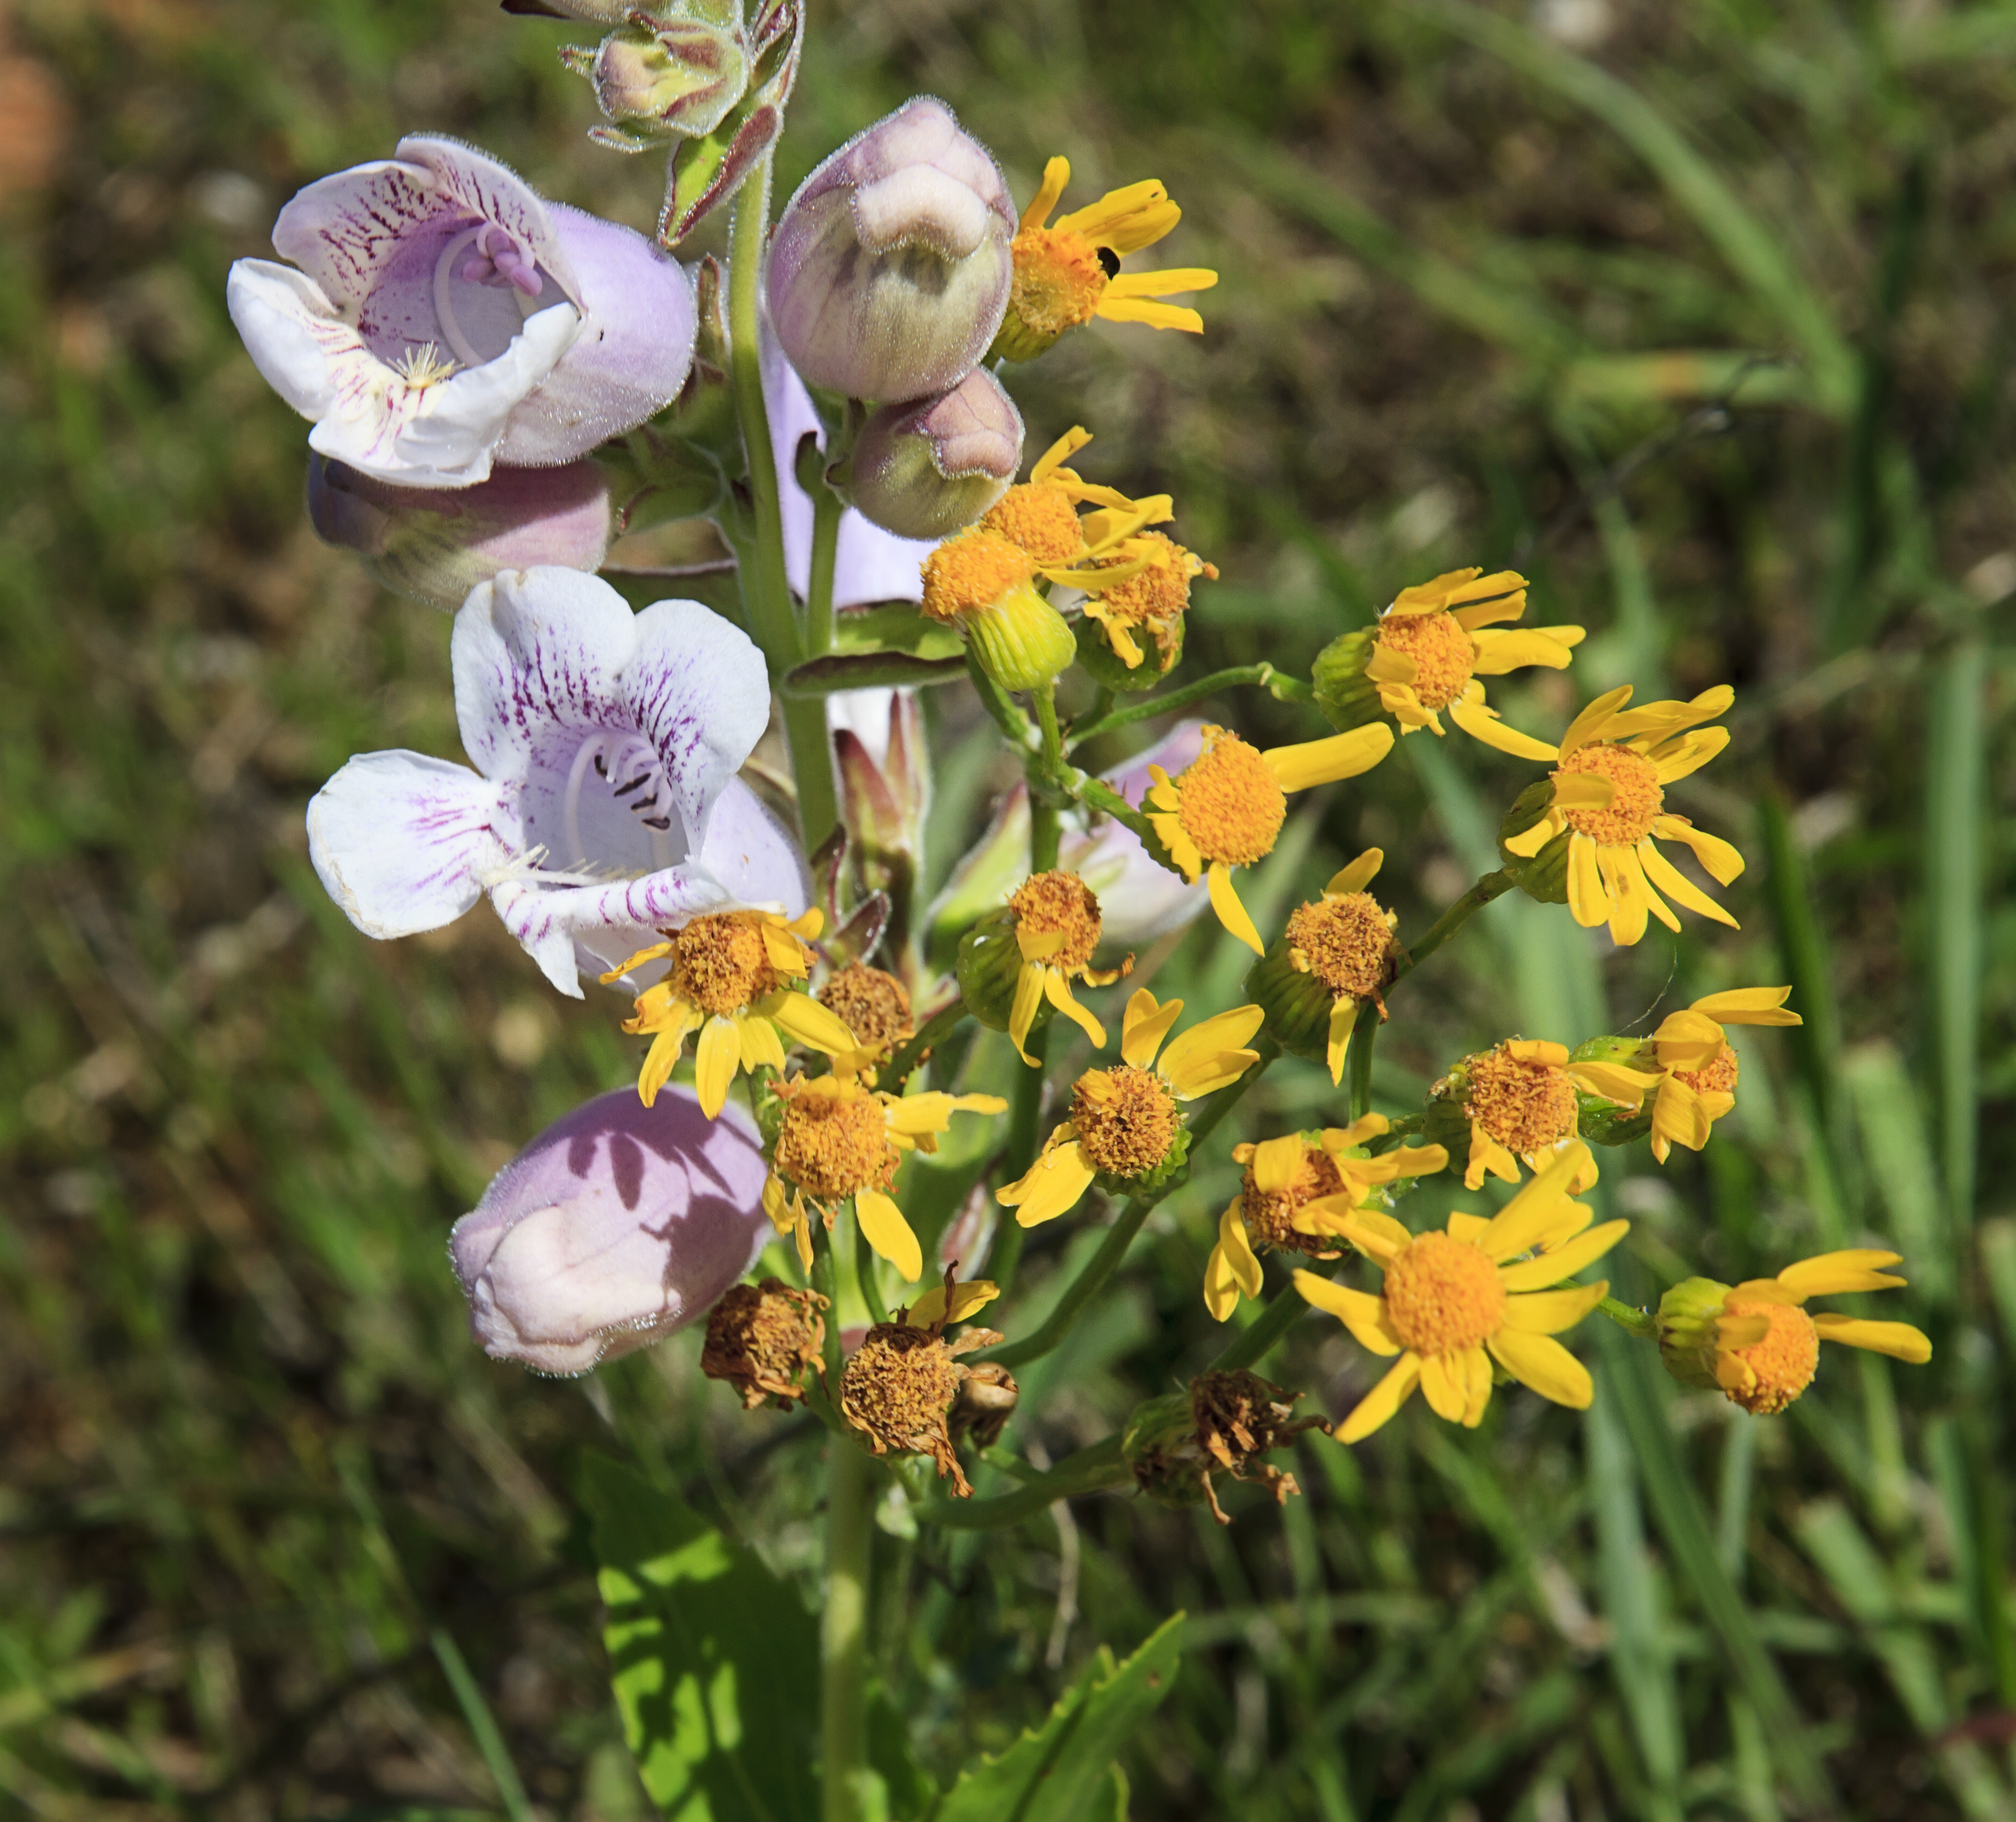
plant, meadow, prairie, flower, herb, botany, flora, wildflower, wildflowers, oklahoma, larrysmith, wichitamountains, flowering plant, land plant